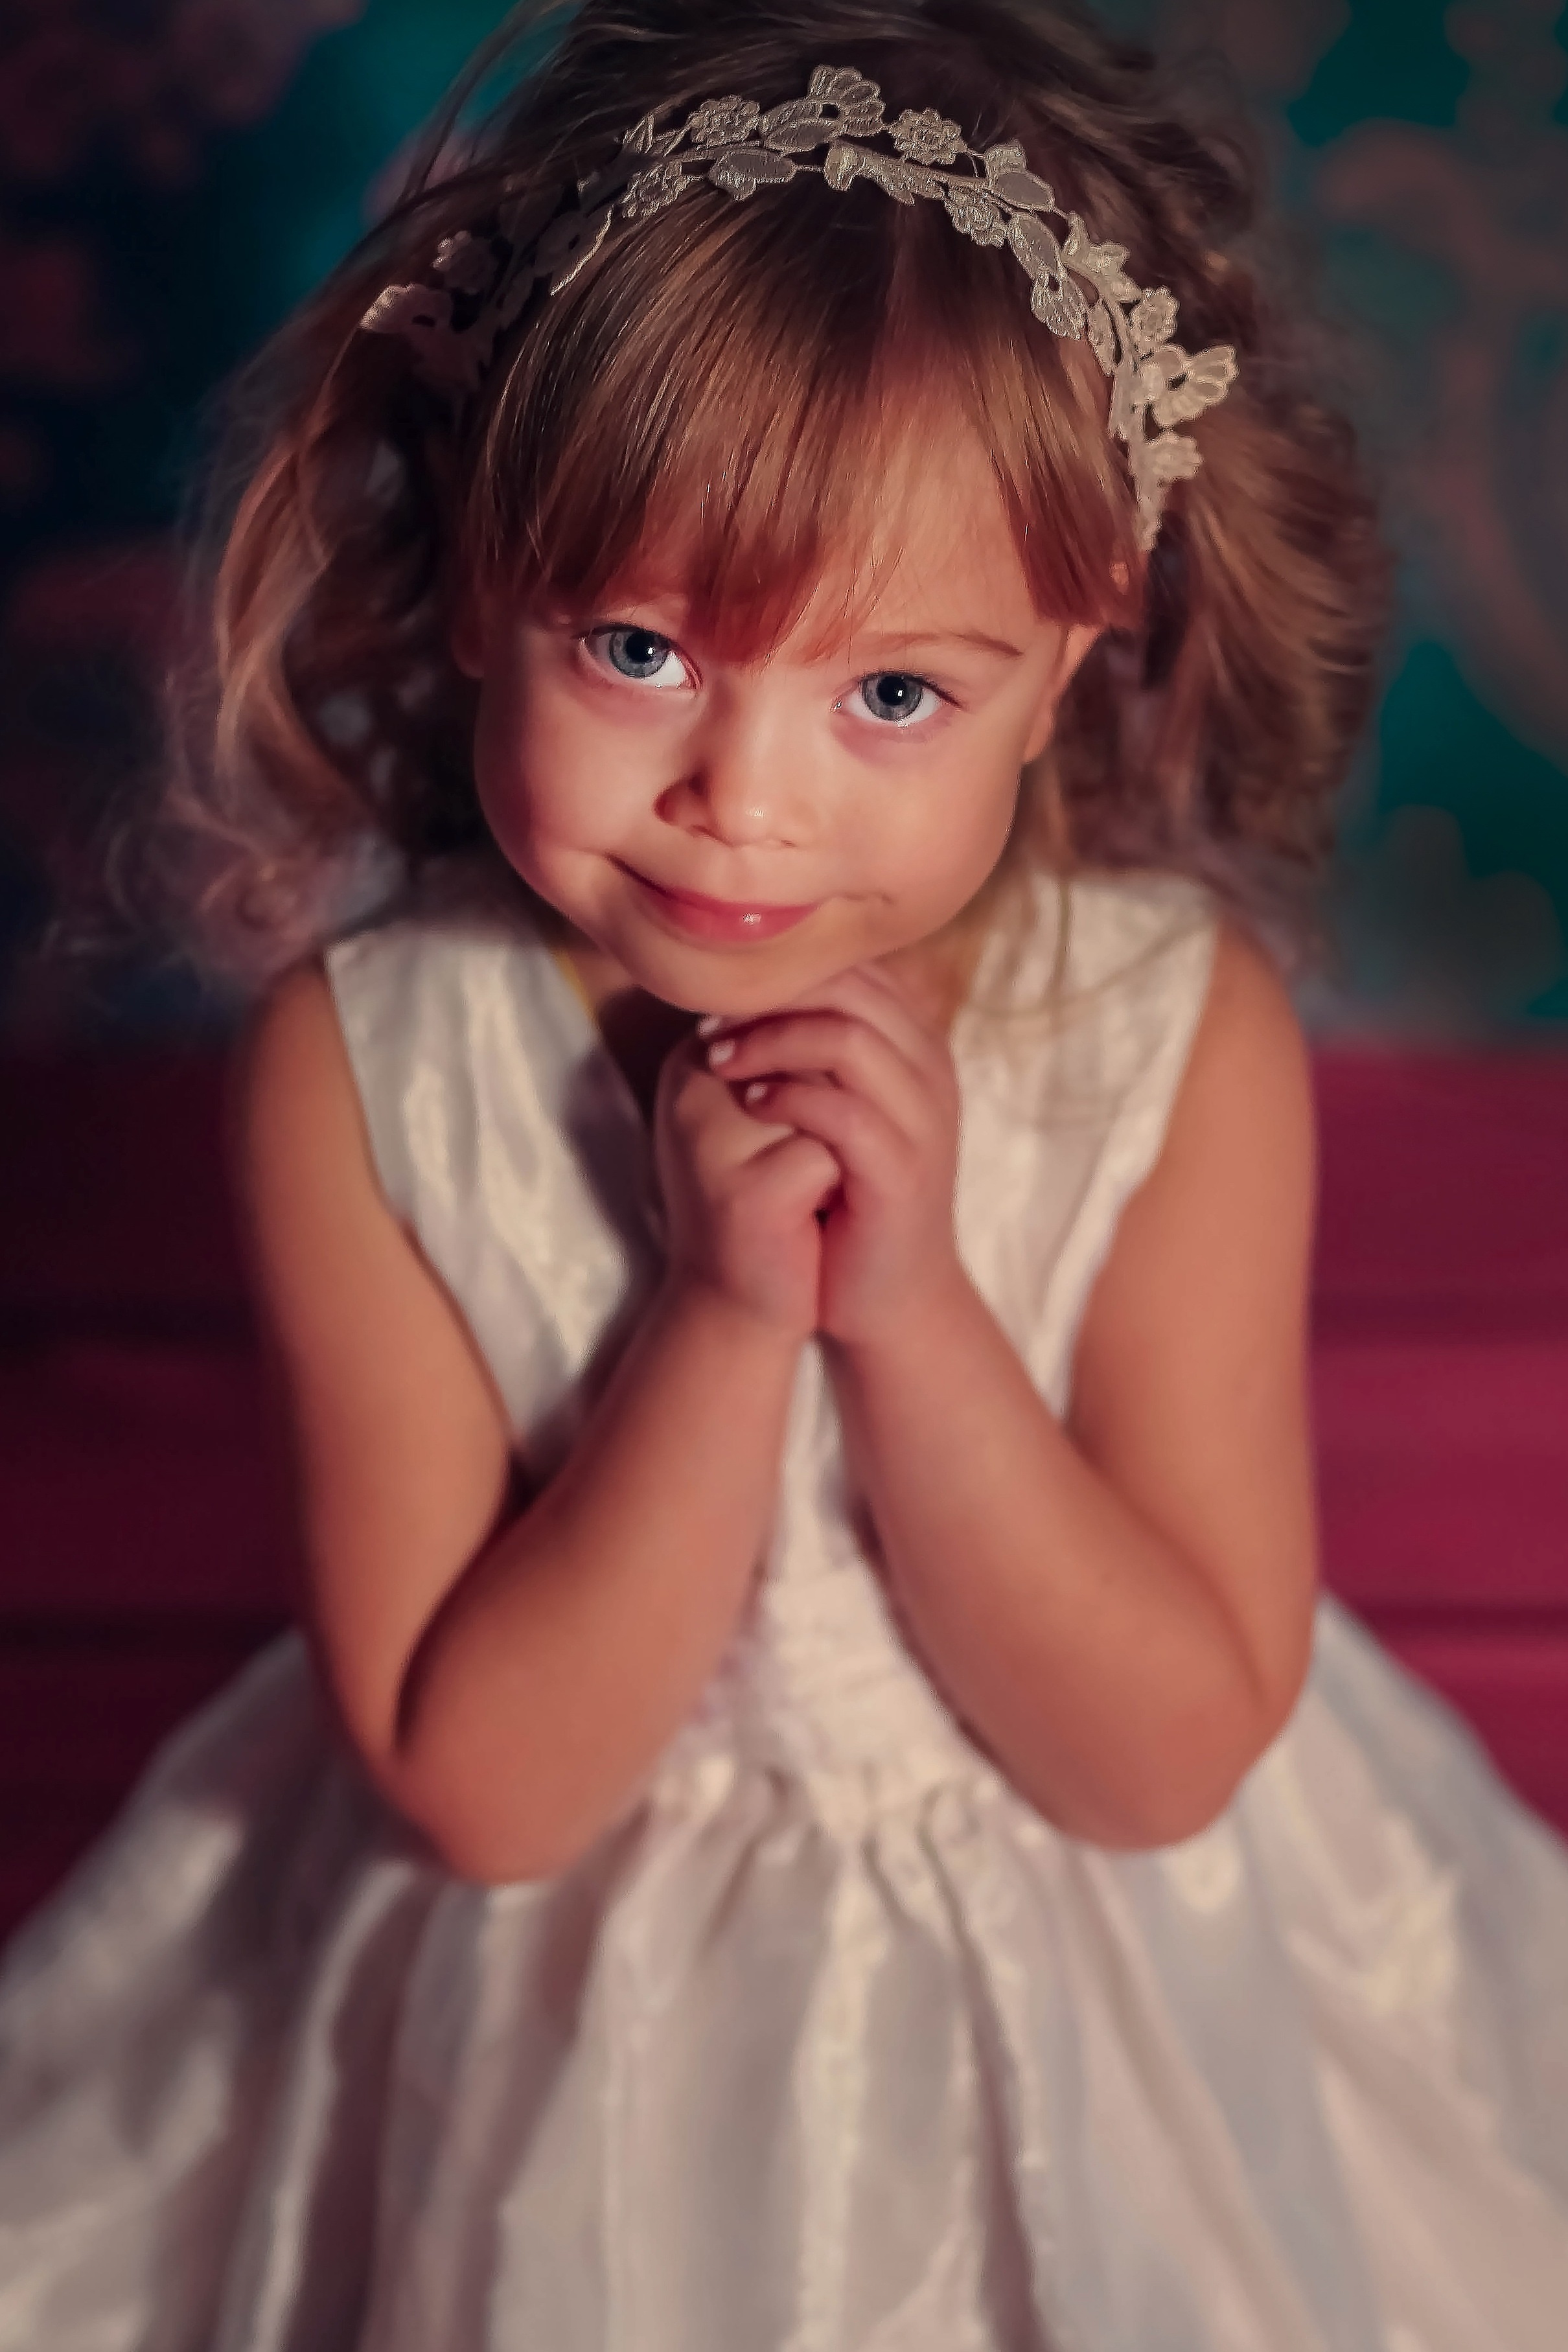
person, girl, hair, portrait, model, child, baby, childhood, hairstyle, kids, children, dress, infant, toddler, eye, skin, beauty, nicely, the little girl, children's